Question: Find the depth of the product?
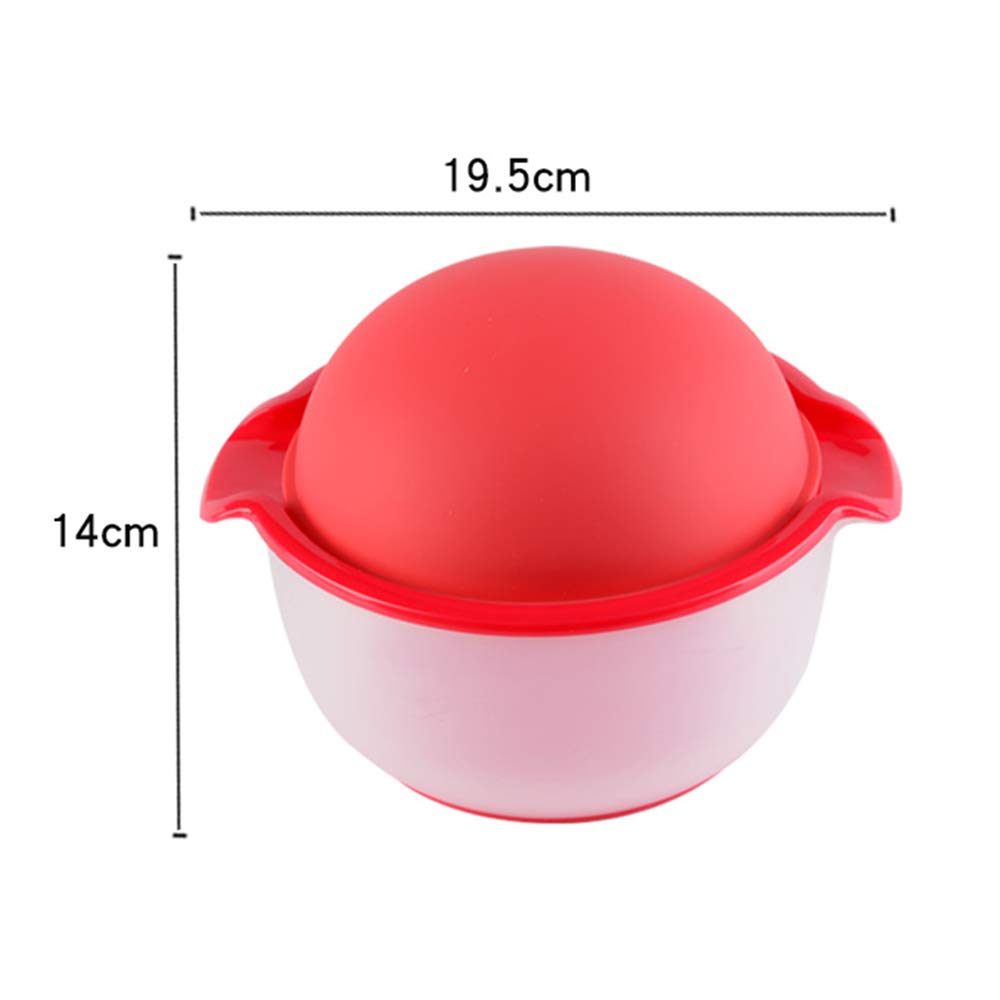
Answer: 19.5 centimetre